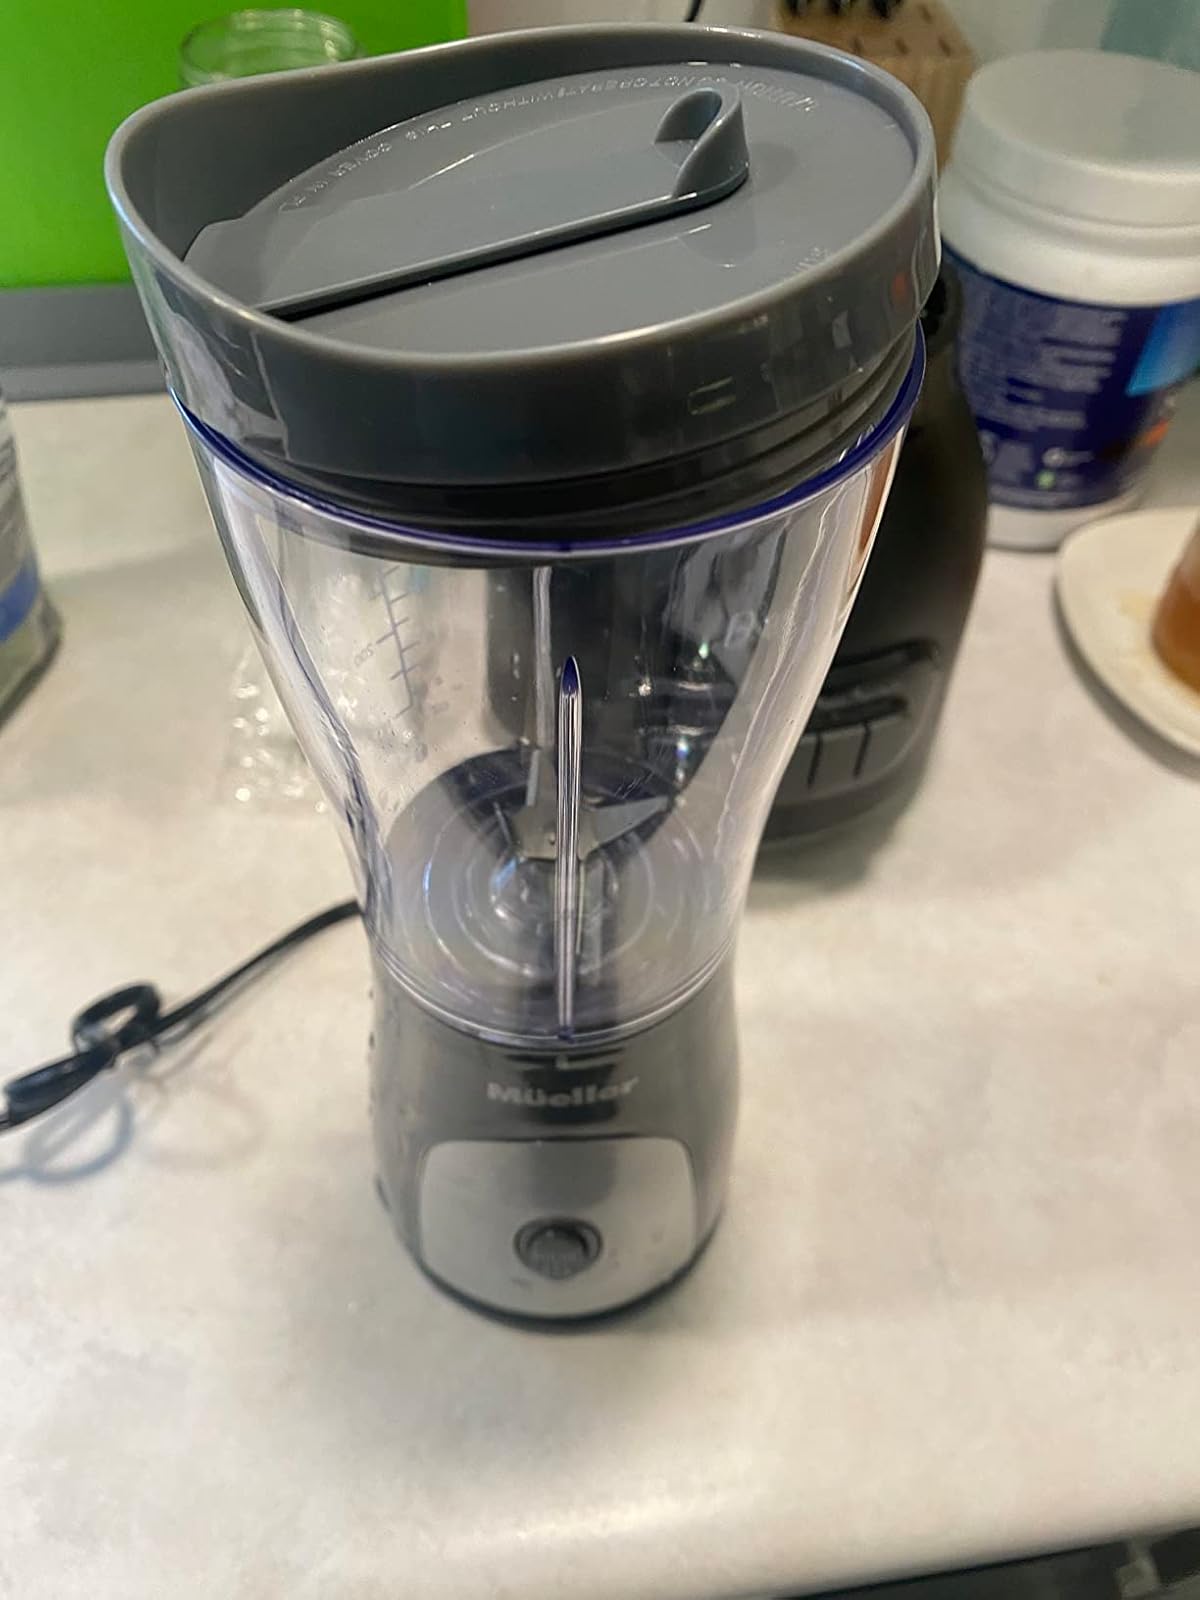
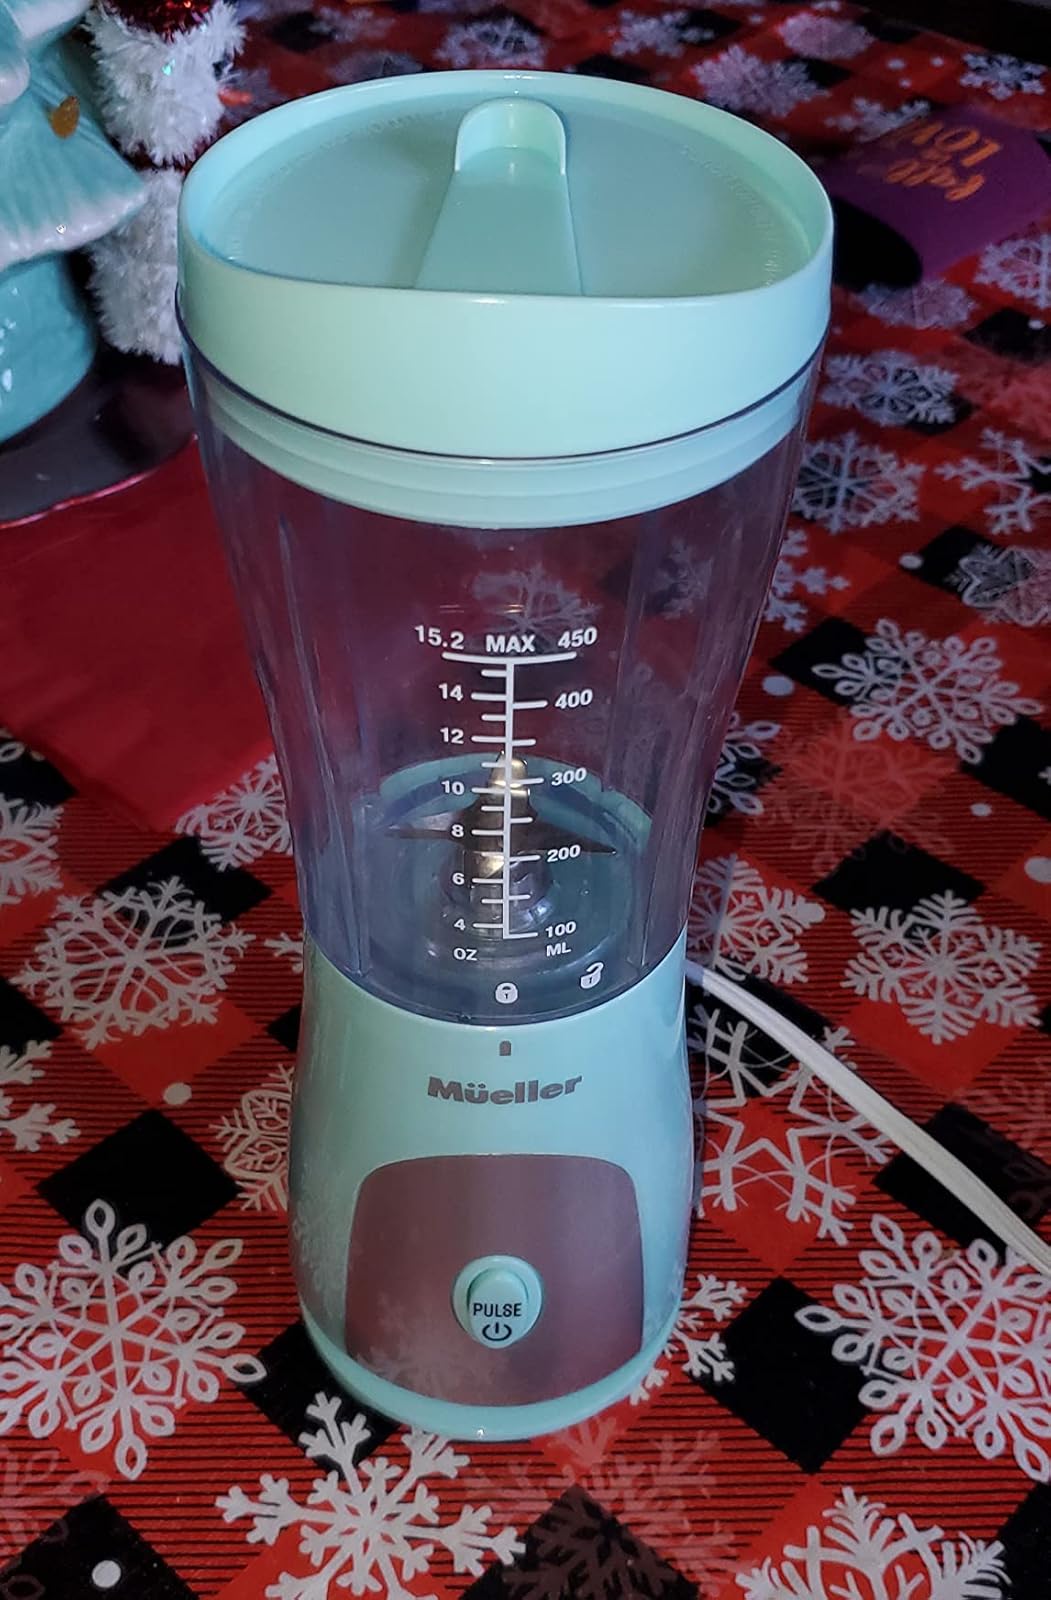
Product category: items_blender
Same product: no